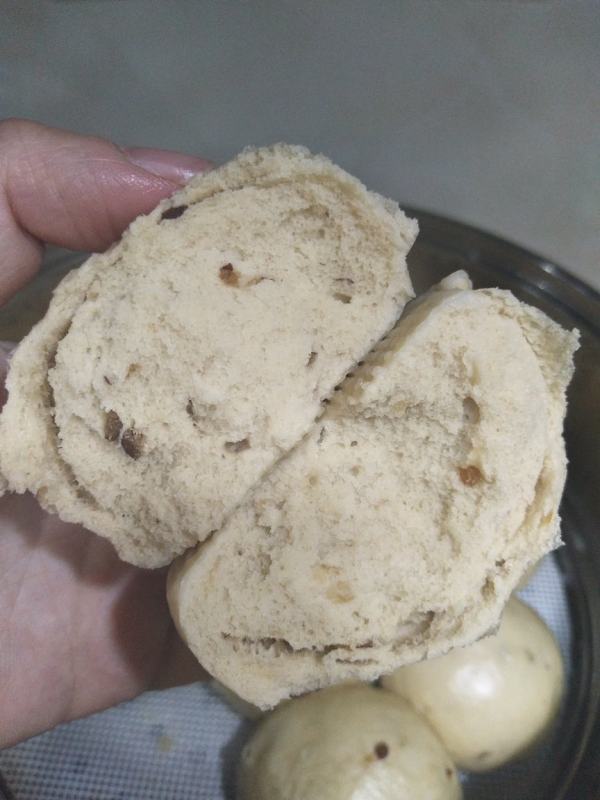
Label: trash